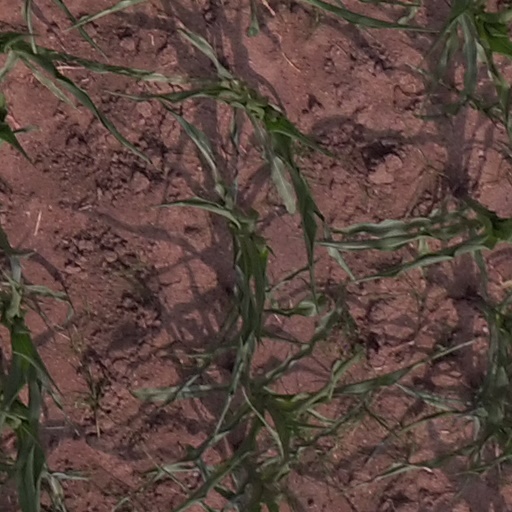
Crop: maize; corn